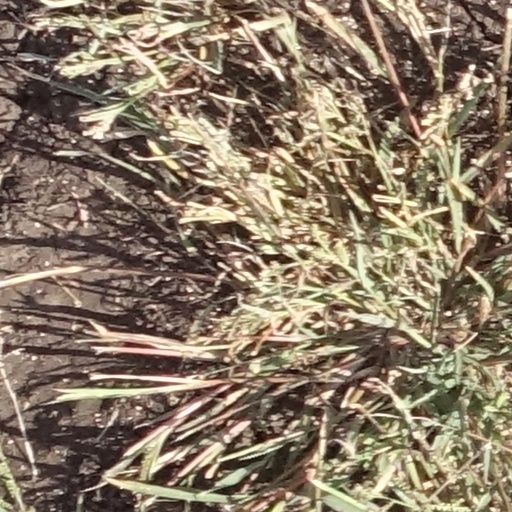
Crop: sorghum